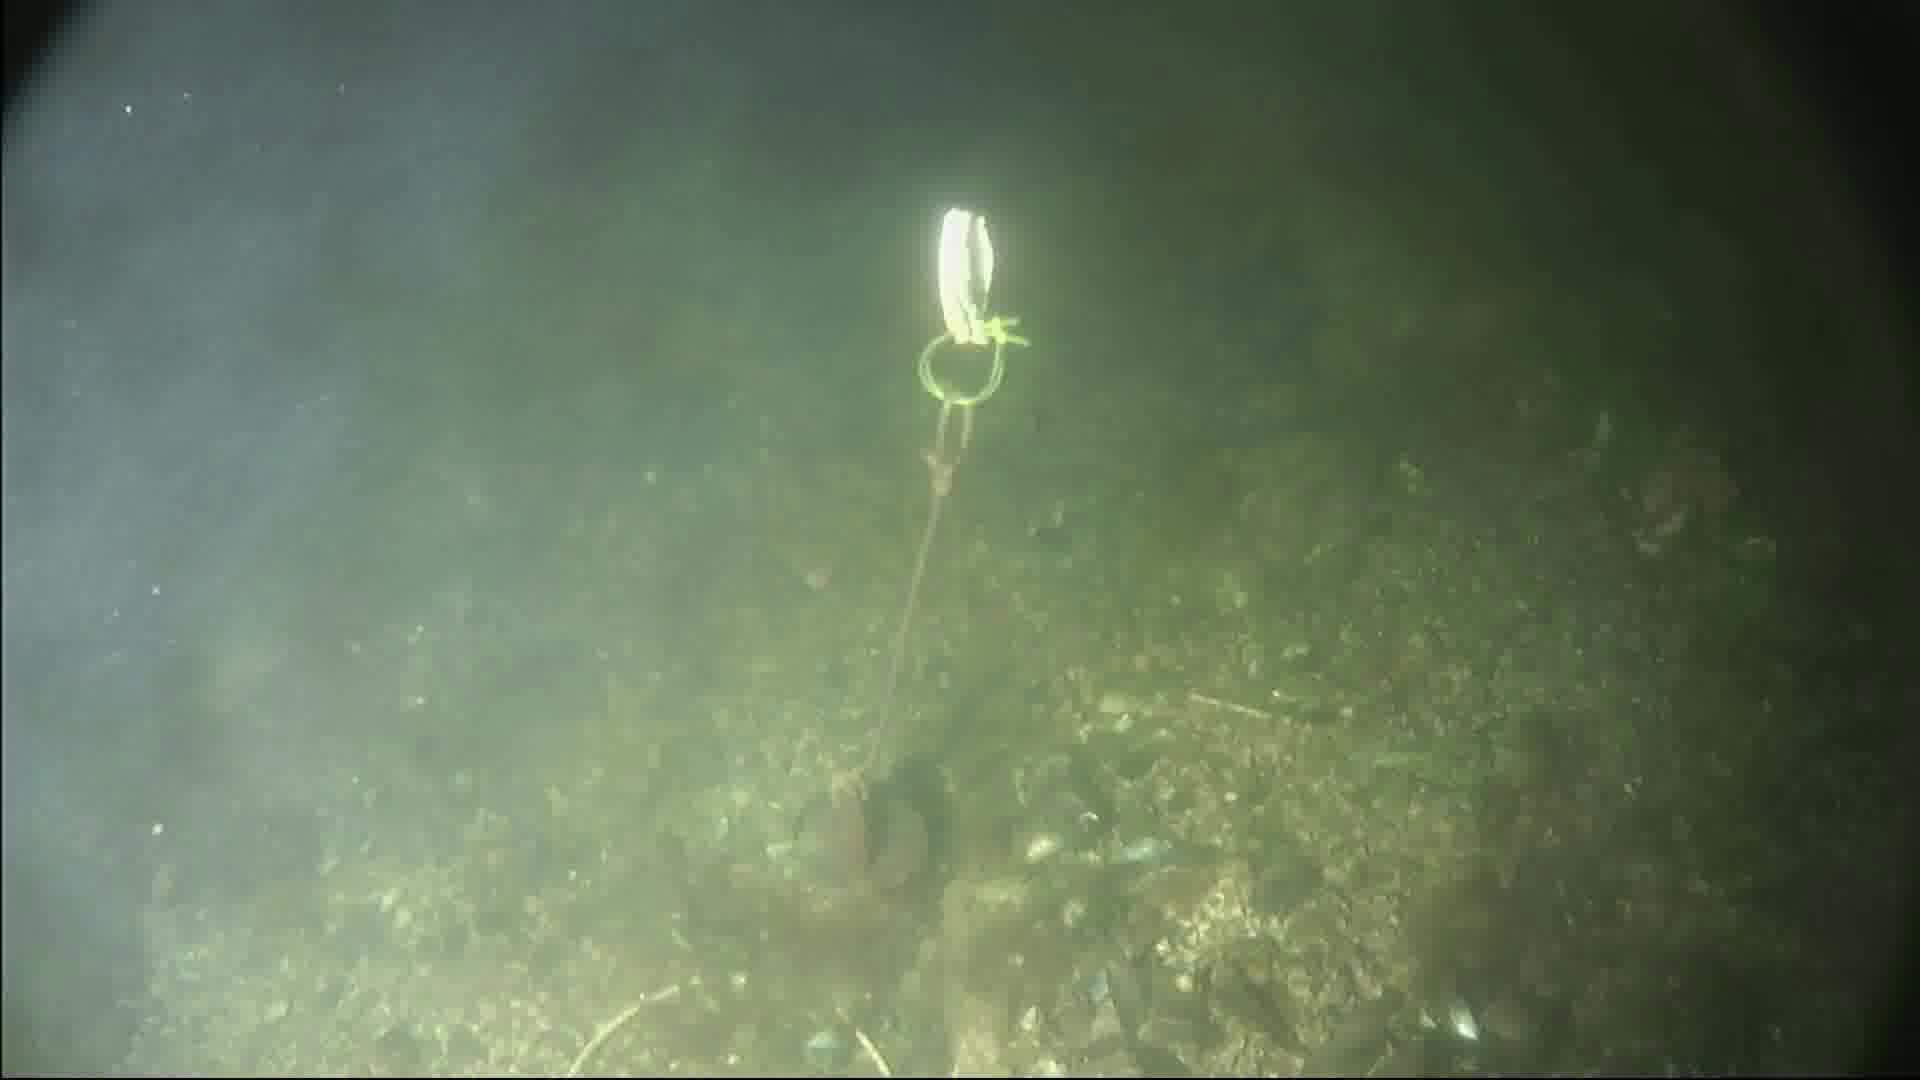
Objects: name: crab